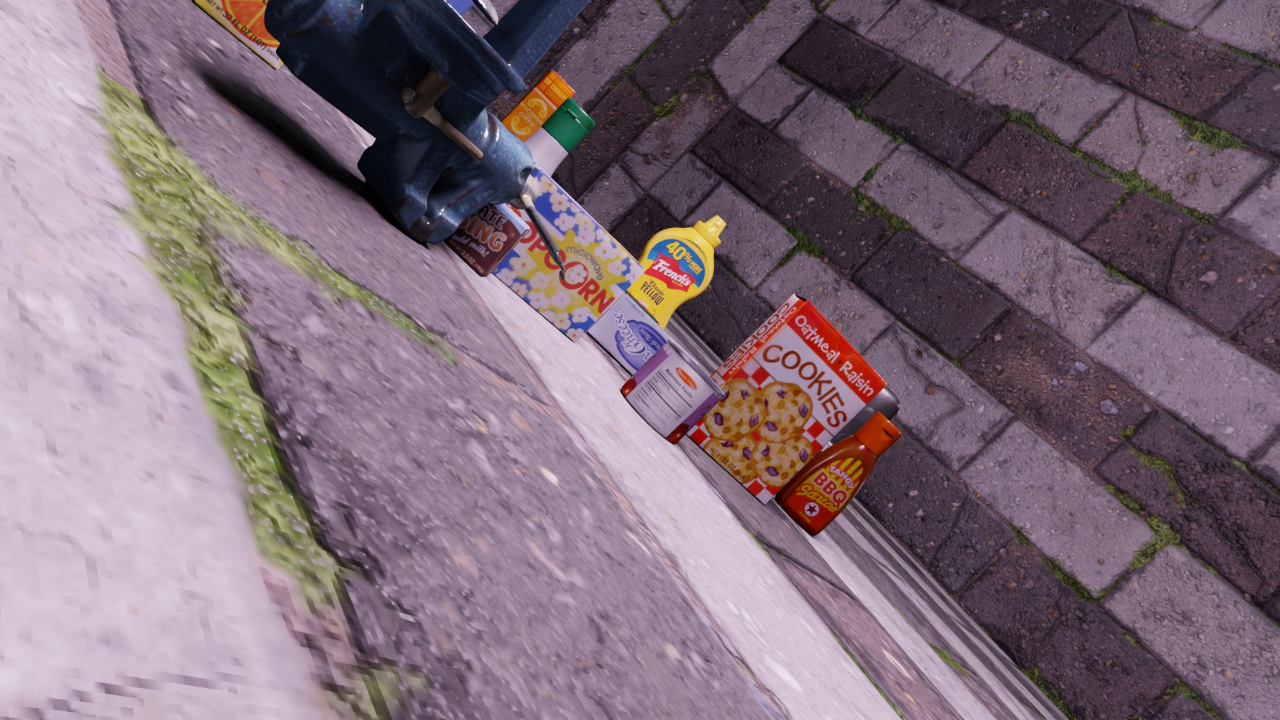
Question:
What are the five normalized (x, y) points between 0 and 1 in the image that outline the grasp plane for the cylindrical can of pitted cherries? Your answer should be as Grasp center: [], Left finger base: [], Right finger base: [], Left finger tip: [], Right finger tip: [].
Answer: Grasp center: [0.557813, 0.476389], Left finger base: [0.558594, 0.466667], Right finger base: [0.557031, 0.4875], Left finger tip: [0.528125, 0.522222], Right finger tip: [0.521875, 0.55]